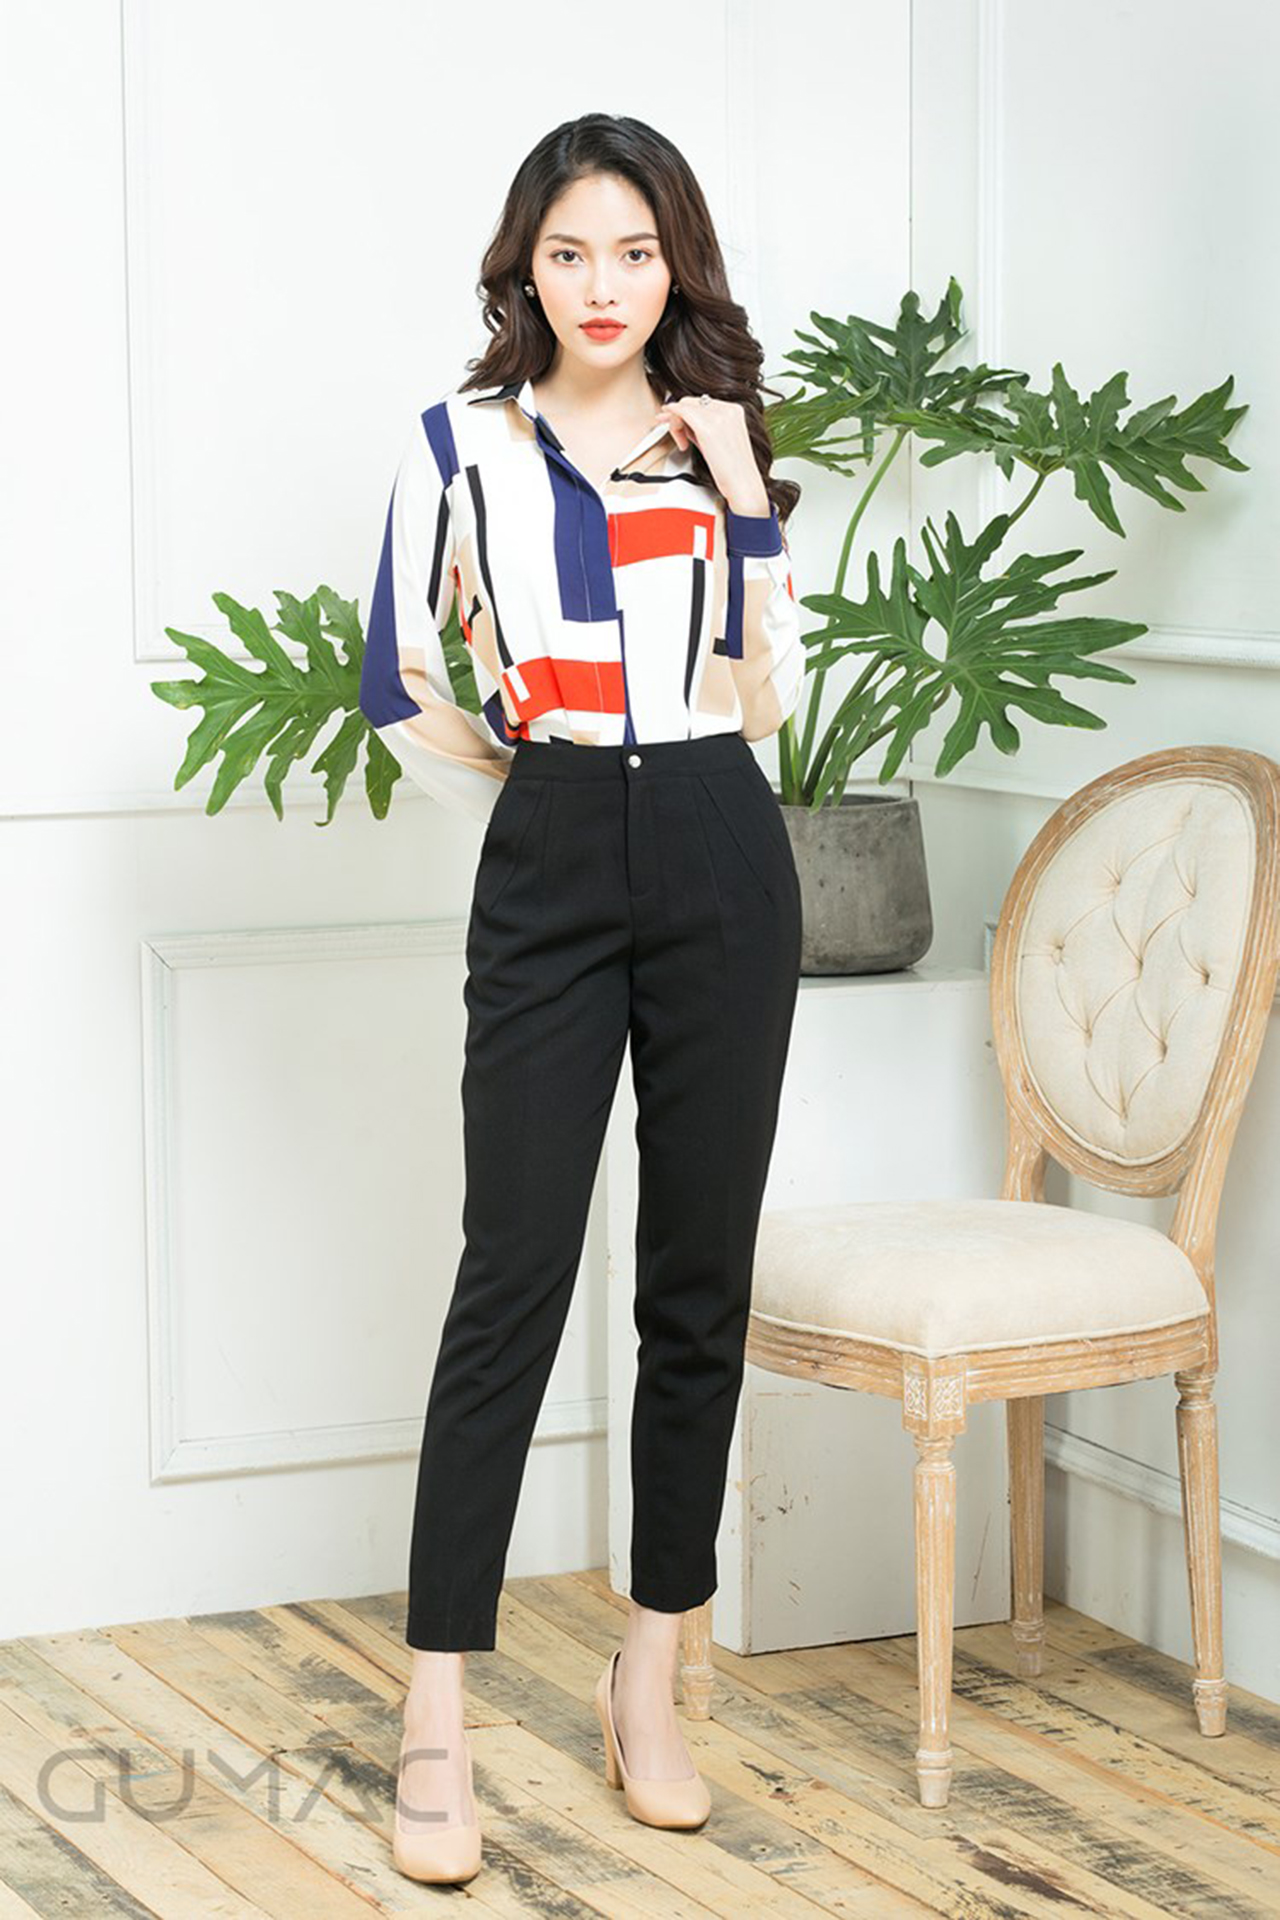
office, fashion, shirt, dress, trousers, clothing, waist, shoulder, neck, outerwear, sleeve, formal wear, leg, suit, abdomen, trunk, uniform, blazer, top, pattern, Pantsuit, crop top, electric blue, jacket, blouse, style